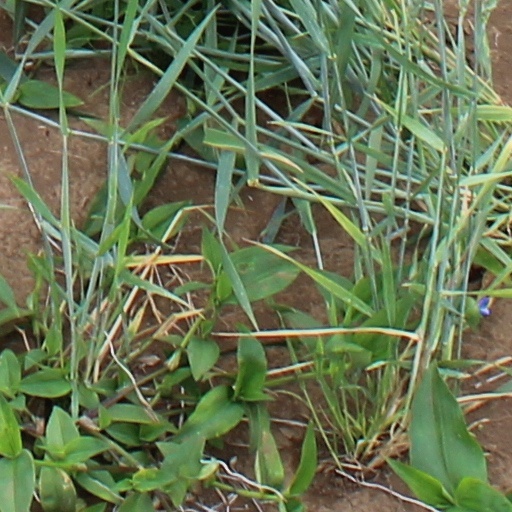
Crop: wheat